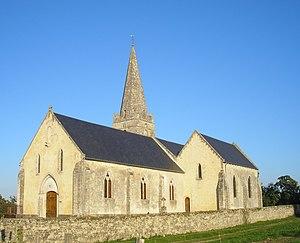
Campigny (Normandie, France). L'église Notre-Dame.
L'église Notre-Dame est une église catholique située à Campigny, en France.
Campigny est une commune française, située dans le département du Calvados en région Normandie, peuplée de 189 habitants.
Cette liste regroupe une partie des monuments historiques du Calvados.